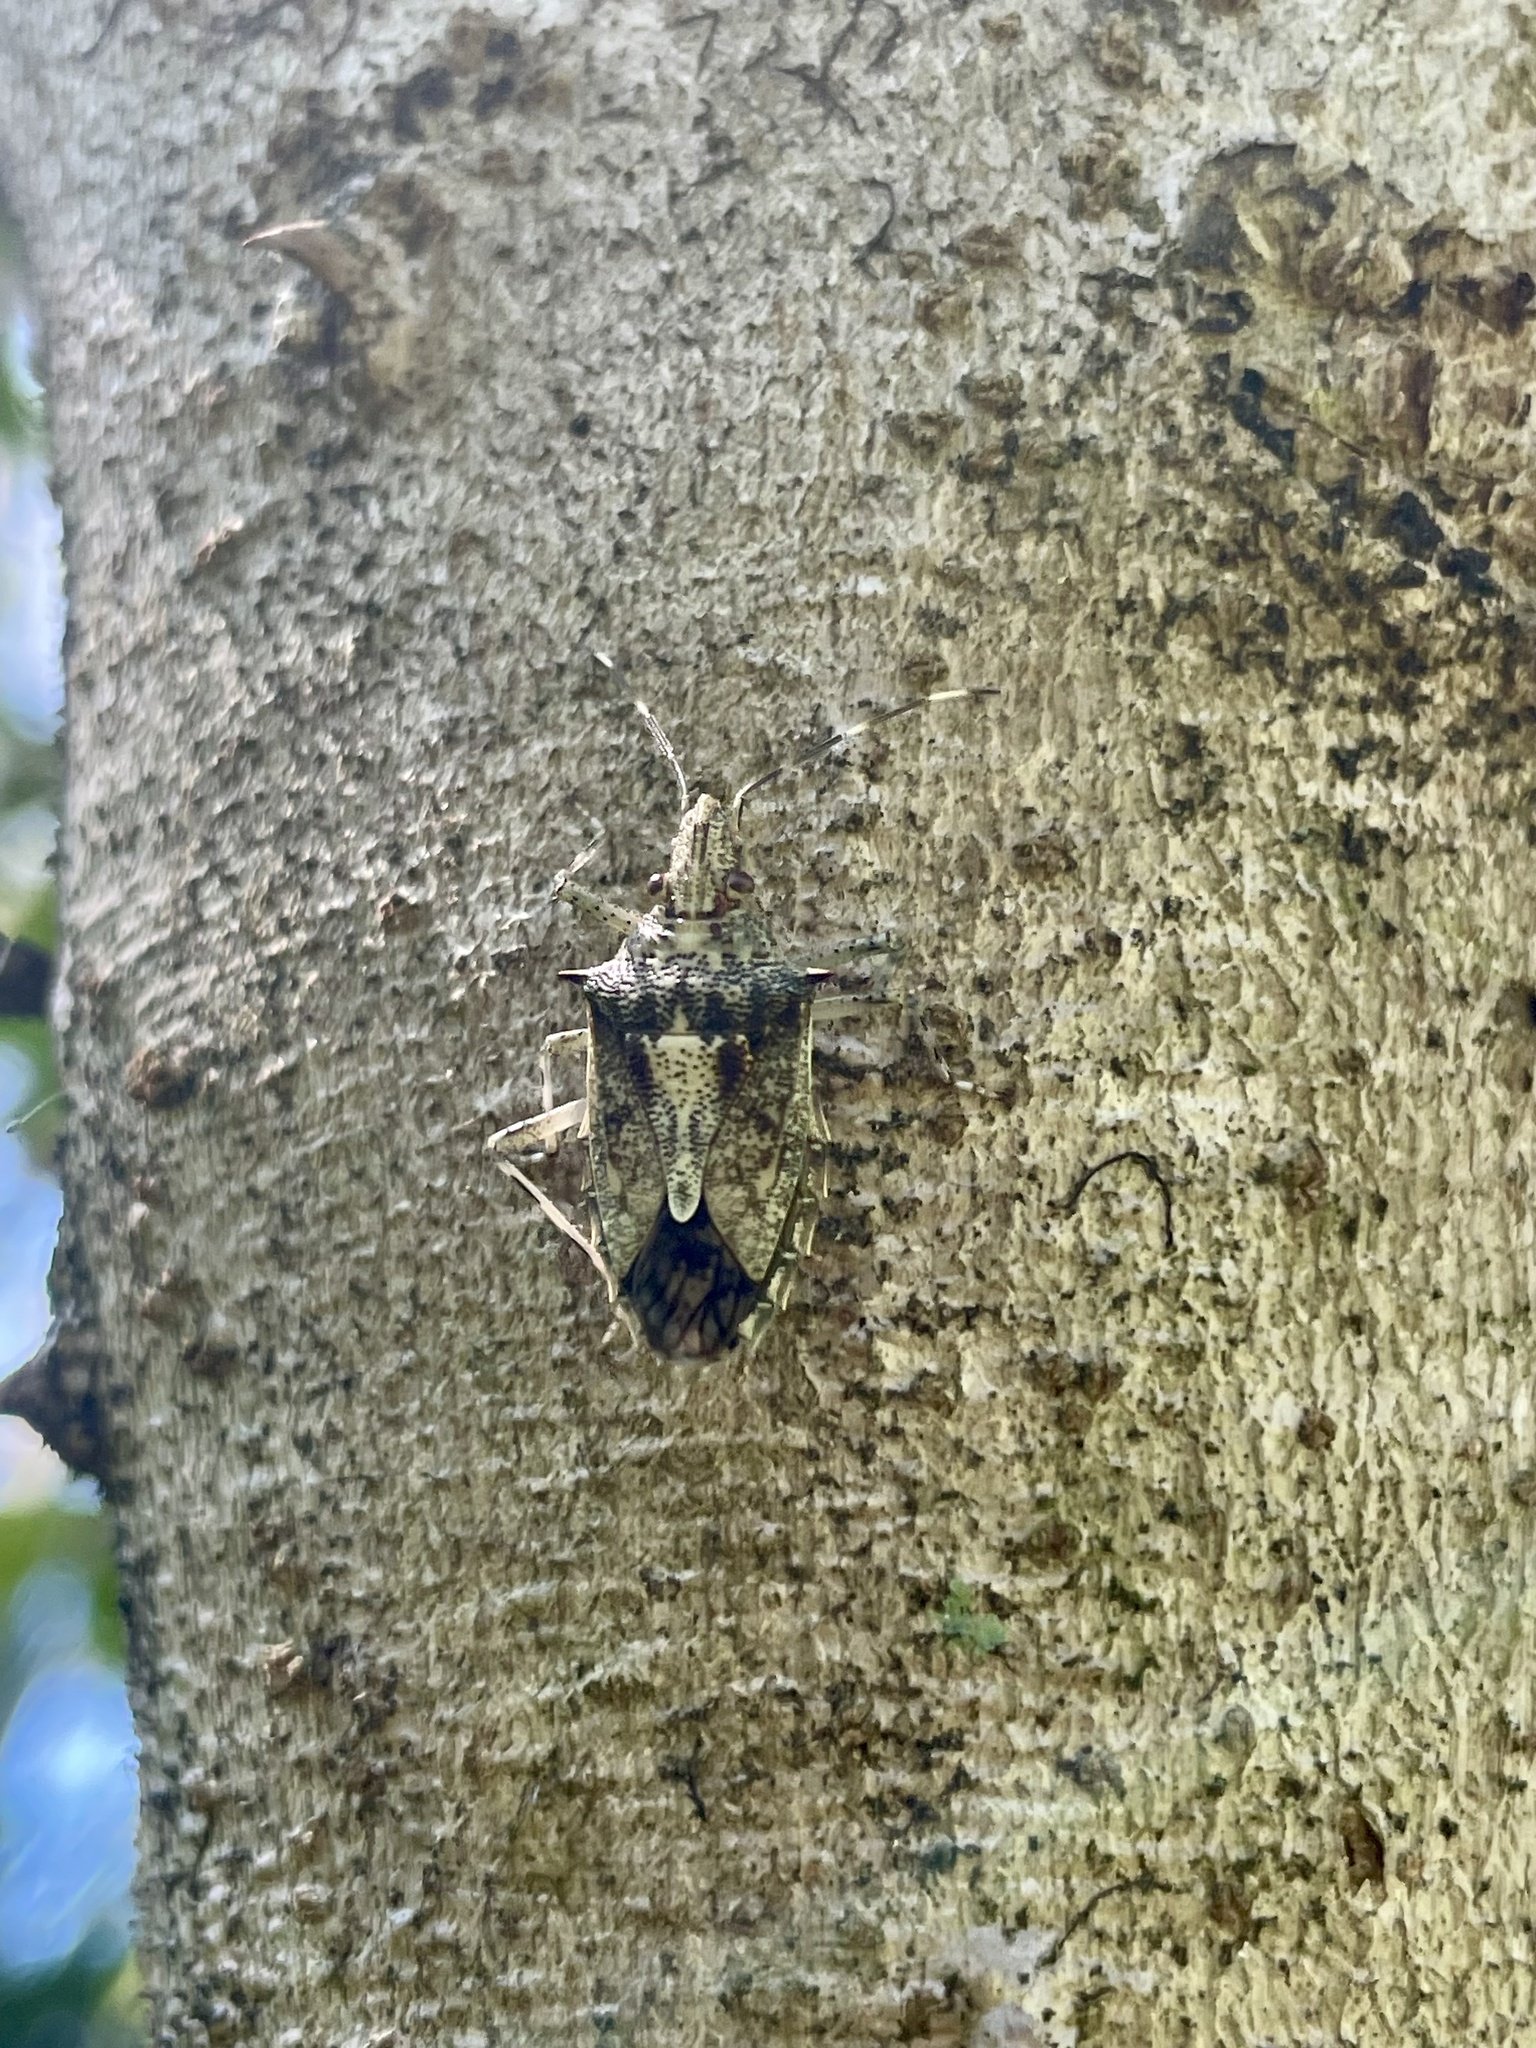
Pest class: stink_bug